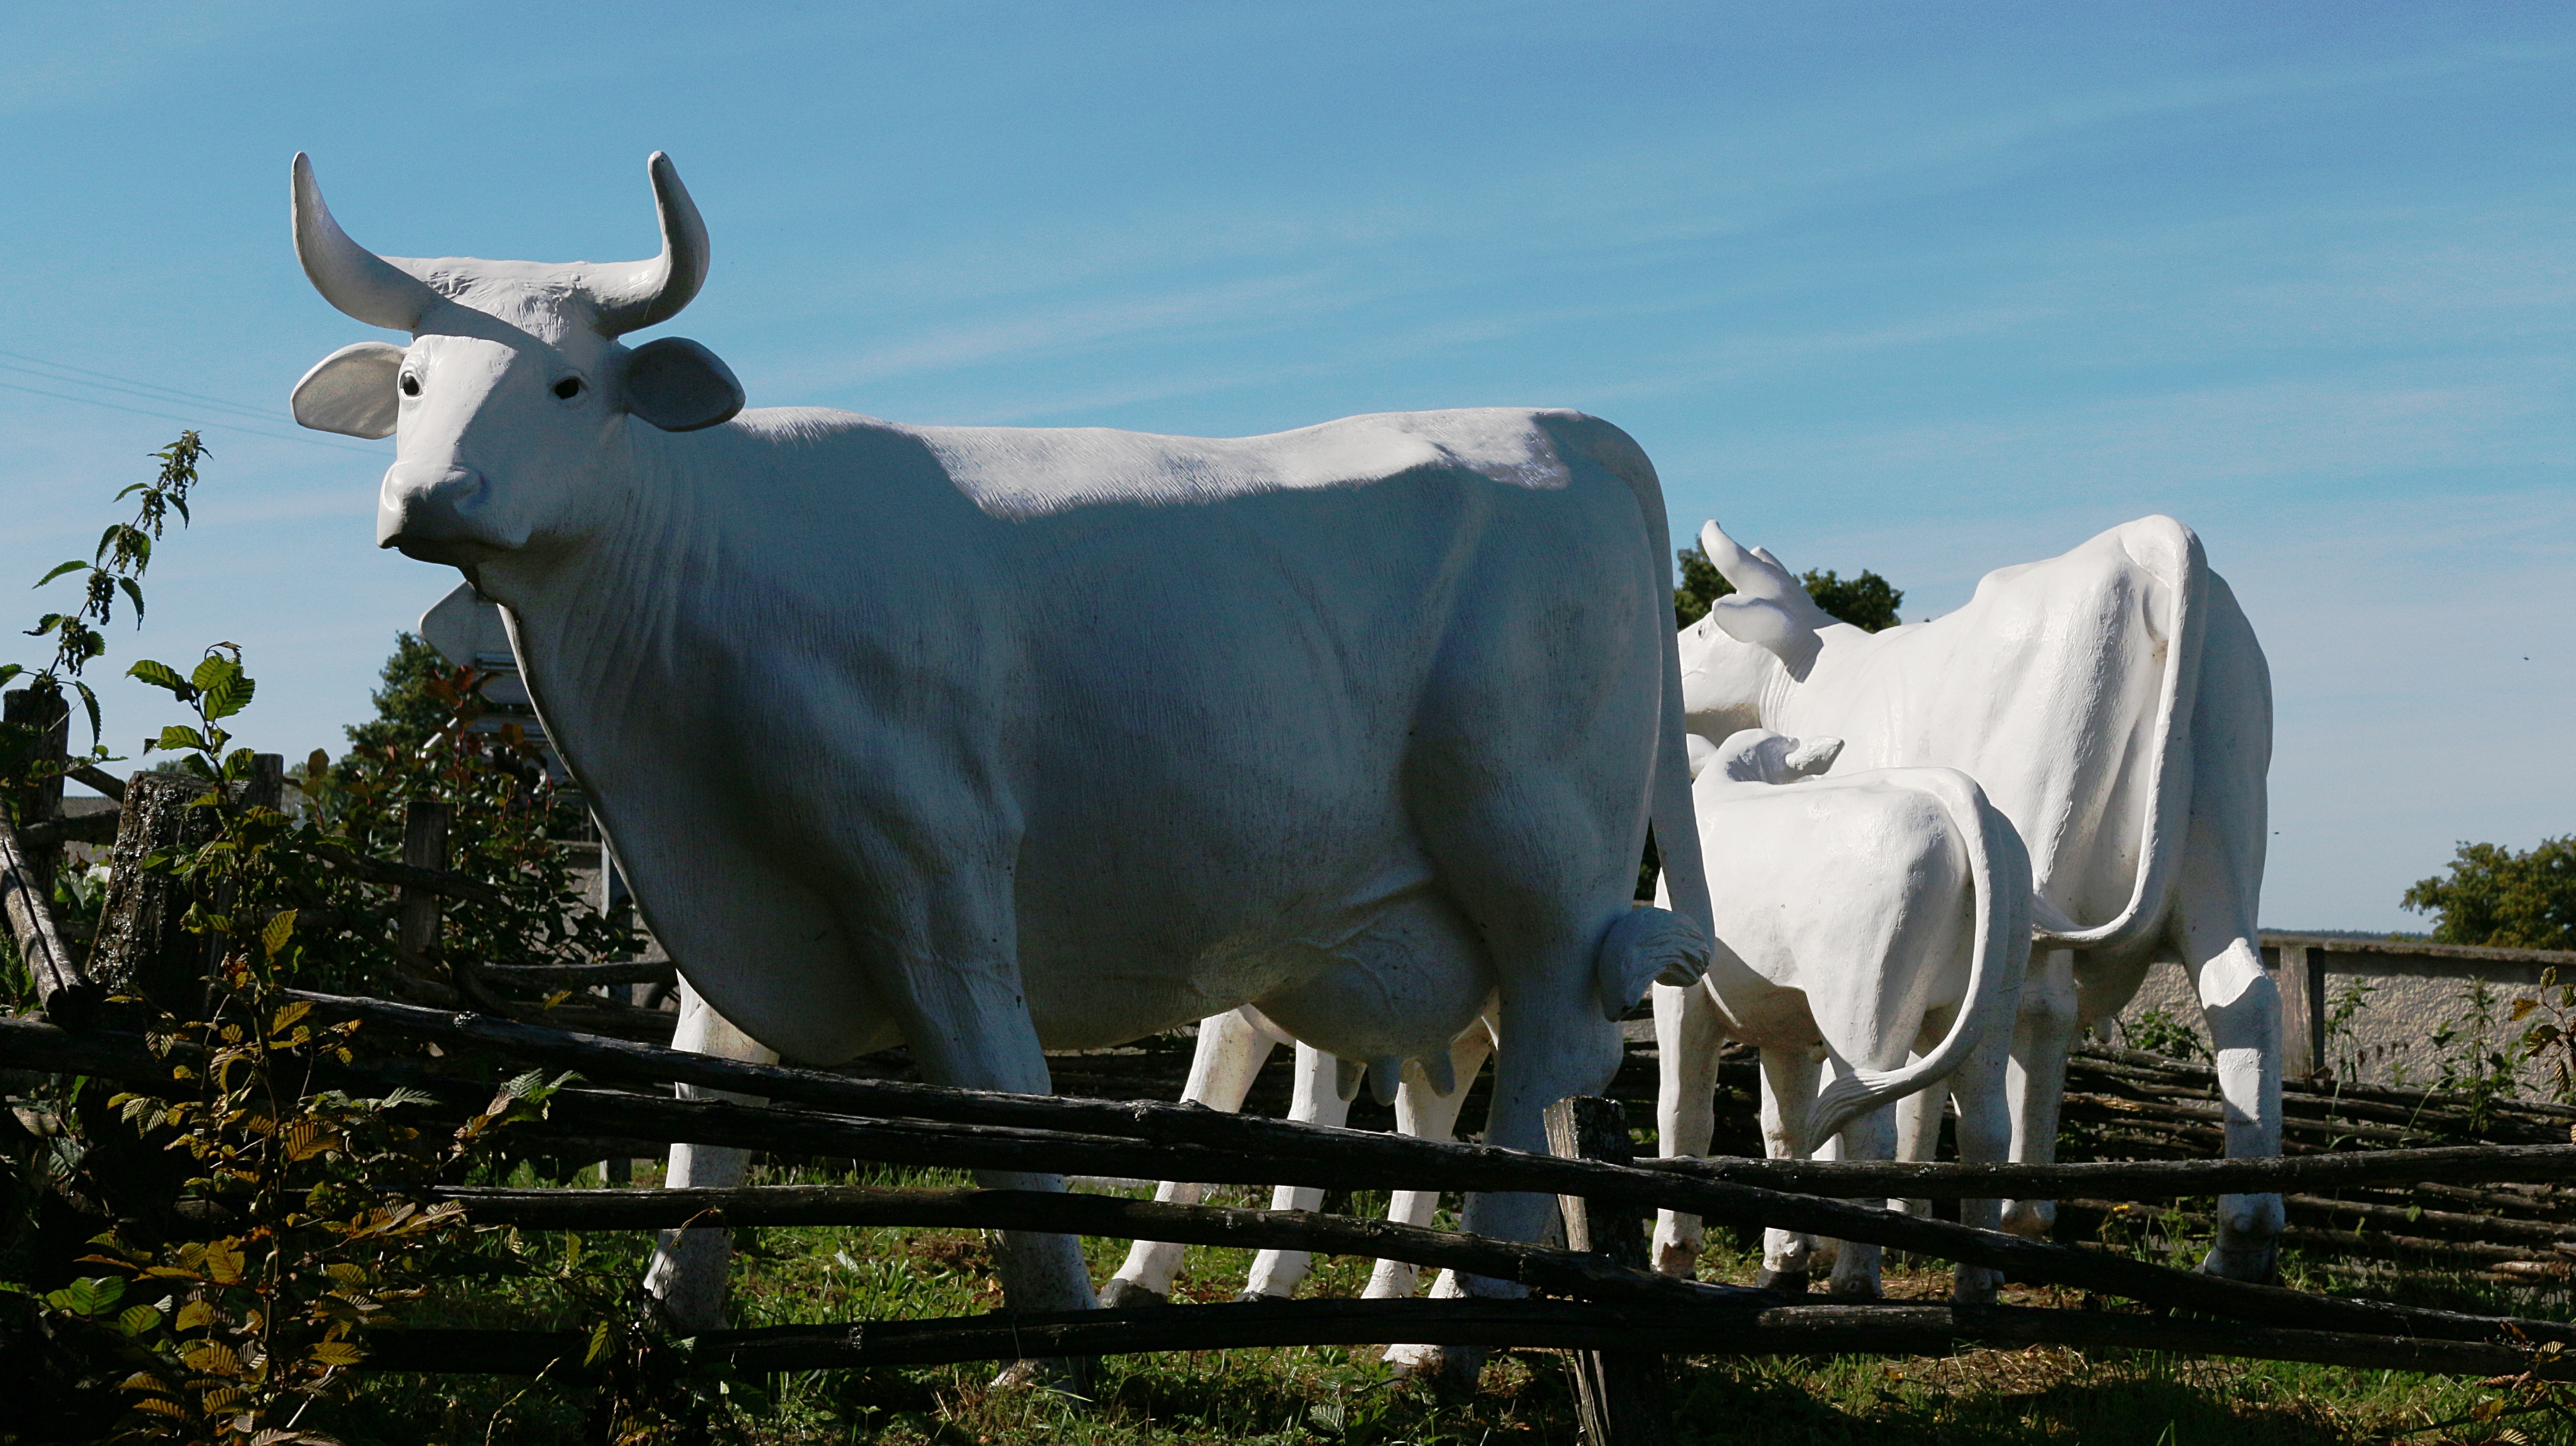
white, herd, pasture, grazing, mammal, cows, sculpture, dairy cow, cattle like mammal, cow goat family